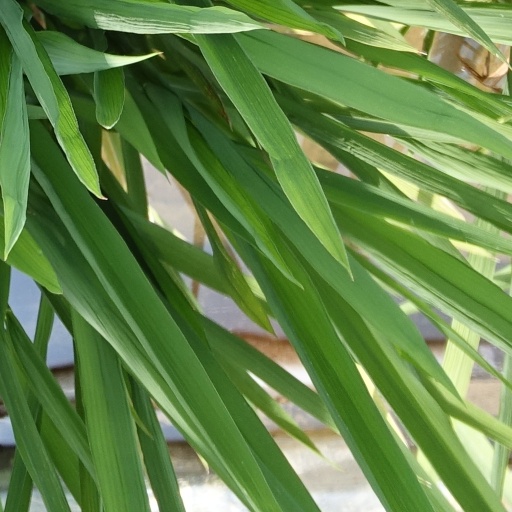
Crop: rice